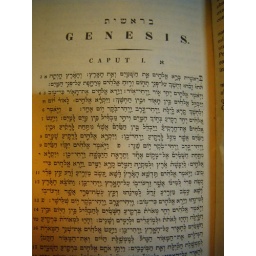
old books in la recoleta library